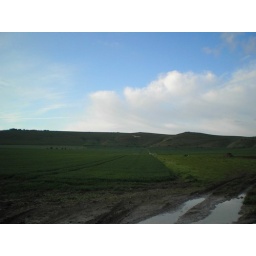
white horse etched/carved into hillside near devizes